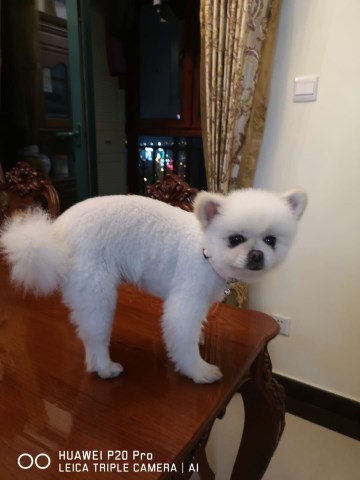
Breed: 1936-n000005-Pomeranian